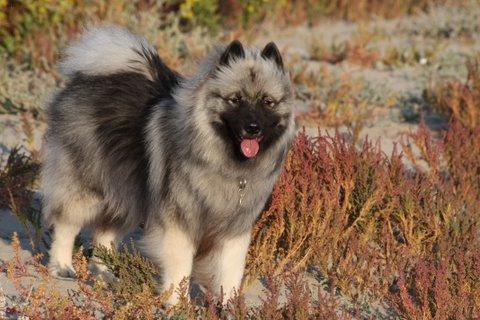
keeshond